Ali Krieger

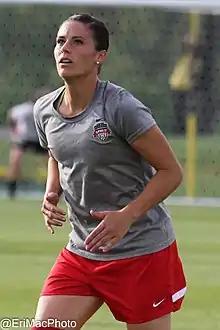

On January 3, 2014, Krieger was once again allocated to the Washington Spirit for the 2014 season. She made 22 appearances in the regular season, starting all 22. In the 1935 minutes she played for the Spirit, she made one goal and one assist, helping the Spirit finish fourth and advance to the playoffs. The Spirit faced Seattle Reign on August 24 in the semifinal. Krieger played all 90 minutes of the game, which ended in a 2–1 defeat for the Spirit. She came second in voting for NWSL Defender of the Year (tied with Julie Ertz) behind Becky Sauerbrunn in the 2014 season.